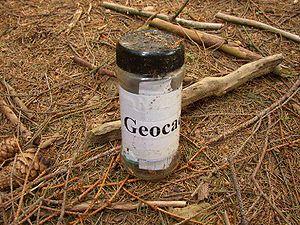
Le géocaching est un loisir qui consiste à utiliser la technique du géopositionnement par satellite pour rechercher ou dissimuler des « caches » ou des « géocaches », dans divers endroits à travers le monde. Une géocache typique est constituée d’un petit contenant étanche et résistant, comprenant un registre des visites et parfois un ou plusieurs « trésors », généralement des bibelots sans valeur.